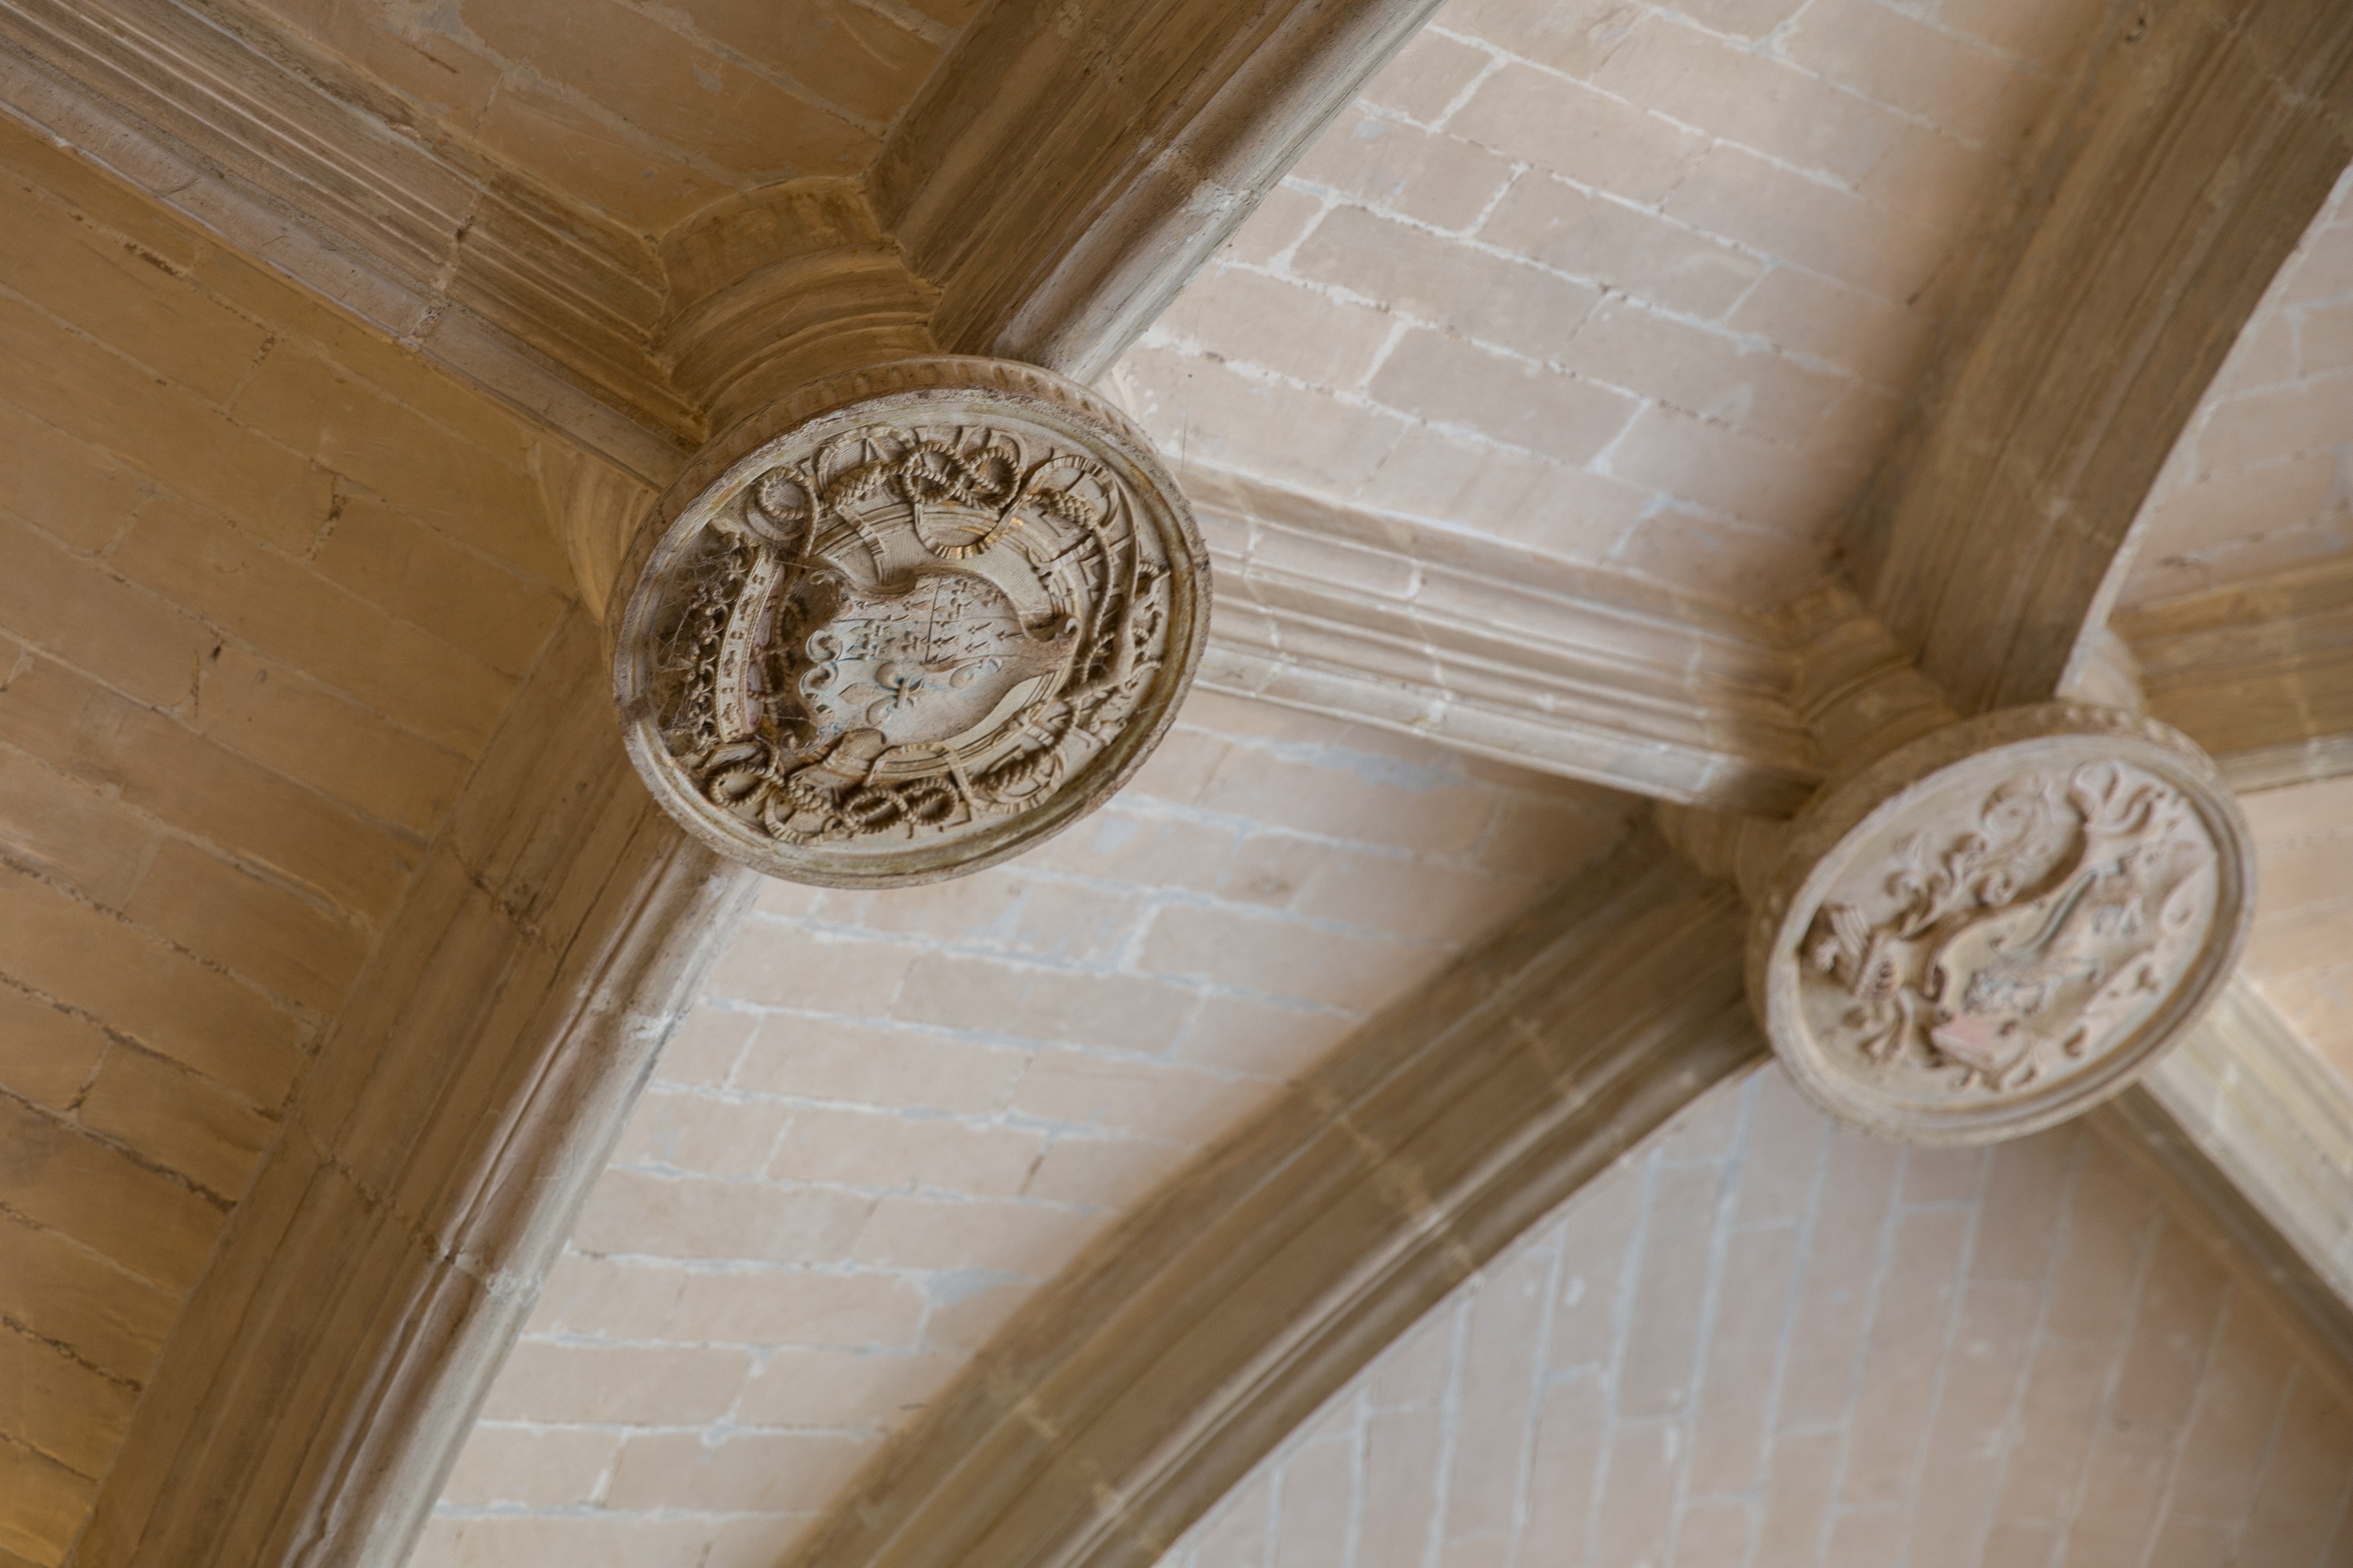
wood, floor, ceiling, castle, tile, room, lighting, interior design, bathroom, hardwood, carving, molding, plaster, loire valley, flooring, wood flooring, ch teau de chenonceau, ch teau de la loire, ch teaux de la loire, man made object, plumbing fixture